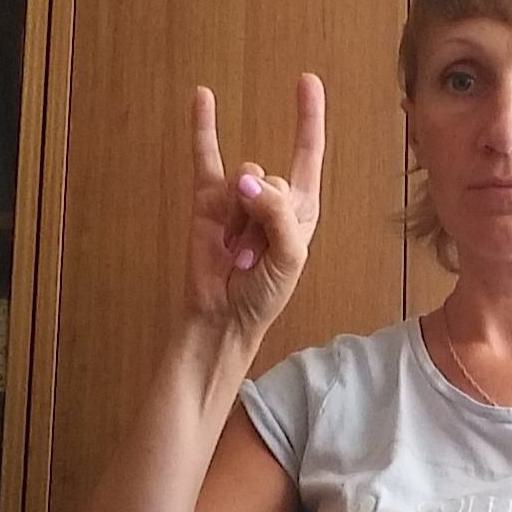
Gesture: rock